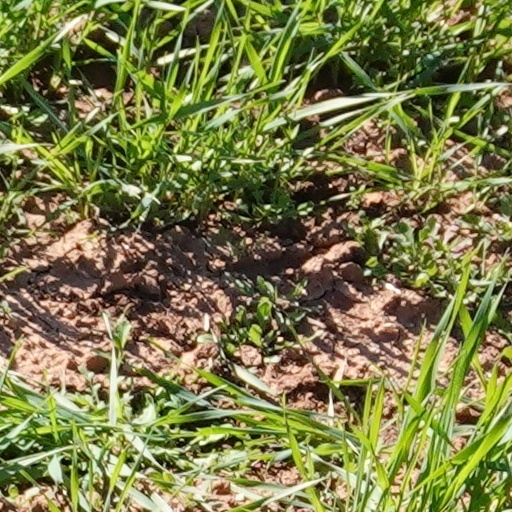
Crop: wheat